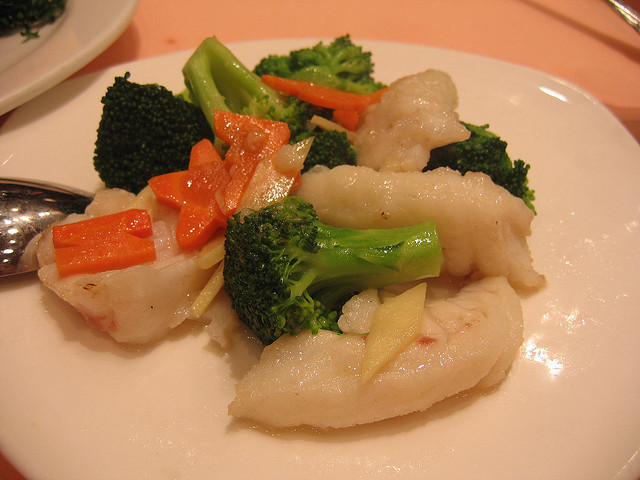
user: Given an image and a question. Answer the question in a short answer. Question: How nutritious is this meal? Short Answer:
assistant: very